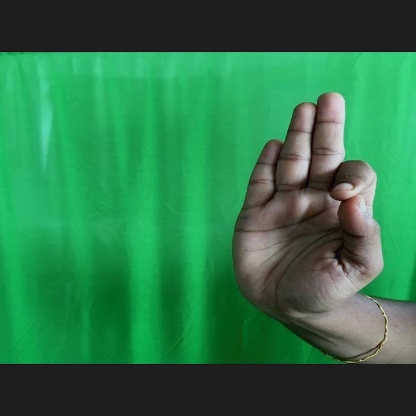
Mudra: Aralam